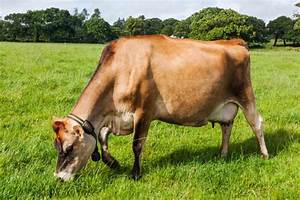
Label: cow